Moss lawn

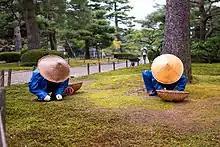
Removing weeds by hand from a thin area of Kenroku-en, a famous garden.

In the wild, mosses may naturally form a continuous lawn under conifers; the more upright mosses, such as "Hylocomium splendens", can grow over falling needles. For mosses not adapted to a continuous fall of needles, though, needles can cause mould. Deciduous trees are quite different; deciduous leaves are wider, and they fall abruptly. While some mosses grow under deciduous trees in nature, a blanket of dead leaves or other debris can smother a moss lawn. Leaving the leaves on the moss short-term does not harm the moss, but long-term, most leaves should be kept off the moss. In traditional Japanese gardens, moss under deciduous trees is swept clear with a broom; more modernly, a leaf blower may be used. It is also possible to temporarily lay down netting (but not metal netting, which is toxic to moss). The shed leaves land on the netting, and when the leaves have finished falling, netting and leaves can be rolled up together and removed.